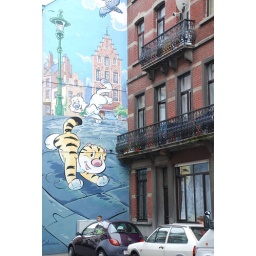
Famous cartoon artists design the walls of houses in Brussels, Belgium.